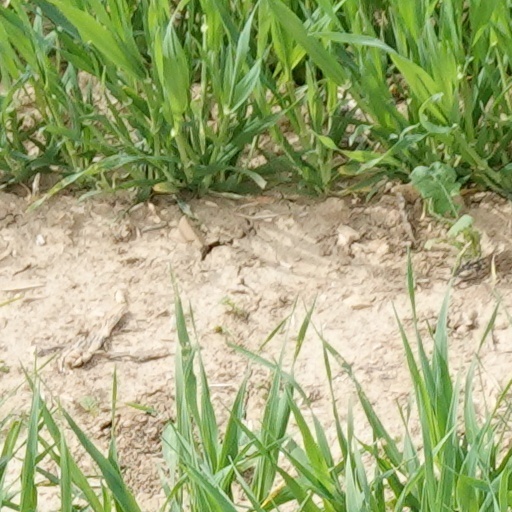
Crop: wheat